The Pastels

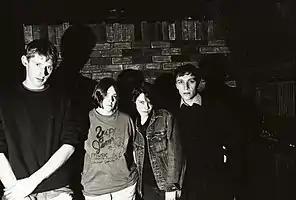
The Pastels in Tokyo, early 1990s

The Pastels are an indie rock group from Glasgow formed in 1981. They were a key act of the Scottish and British independent music scenes of the 1980s, and are specifically credited for the development of an independent and confident music scene in Glasgow. The group have had a number of members, but currently consists of Stephen McRobbie, Katrina Mitchell, Tom Crossley, John Hogarty, Alison Mitchell and Suse Bear.